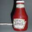
Label: bottle